Dissection

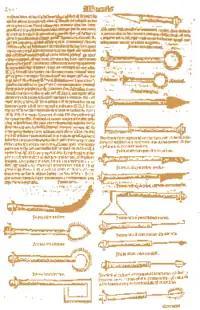
Page from a 1531 Latin translation by Peter Argellata of Al-Zahrawi's c. 1000 treatise on surgical and medical instruments

Human dissections were carried out by the Greek physicians Herophilus of Chalcedon and Erasistratus of Chios in the early part of the third century BC. Before then, animal dissection had been carried out systematically starting from the fifth century BC. During this period, the first exploration into full human anatomy was performed rather than a base knowledge gained from 'problem-solution' delving. While there was a deep taboo in Greek culture concerning human dissection, there was at the time a strong push by the Ptolemaic government to build Alexandria into a hub of scientific study. For a time, Roman law forbade dissection and autopsy of the human body, so anatomists relied on the cadavers of animals or made observations of human anatomy from injuries of the living. Galen, for example, dissected the Barbary macaque and other primates, assuming their anatomy was basically the same as that of humans, and supplemented these observations with knowledge of human anatomy which he acquired while tending to wounded gladiators.